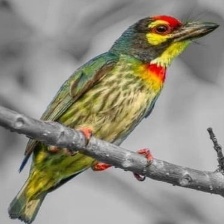
Species: COPPERSMITH BARBET
Scientific name: MEGALAIMA HAEMACEPHALA